Osmussaar Landscape Conservation Area

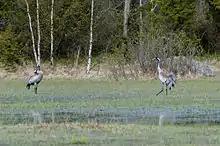
Common cranes in Osmussaar.

The Osmussaare landscape reserve is situated in Lääne County Noarootsi Parish on the island of Osmussaar, Estonia. Its size is 489 ha. The reserve is part of the Natura 2000 network. The reserve was created in 1996 in order to protect rare and scientifically valuable geological objects (such as bedrock outcrops, shingle deposits, and erratic boulders consisting of Neugrund breccia) and plant communities. The reserve is also important for bird migration and lies within the Nõva-Osmussaar Important Bird Area.